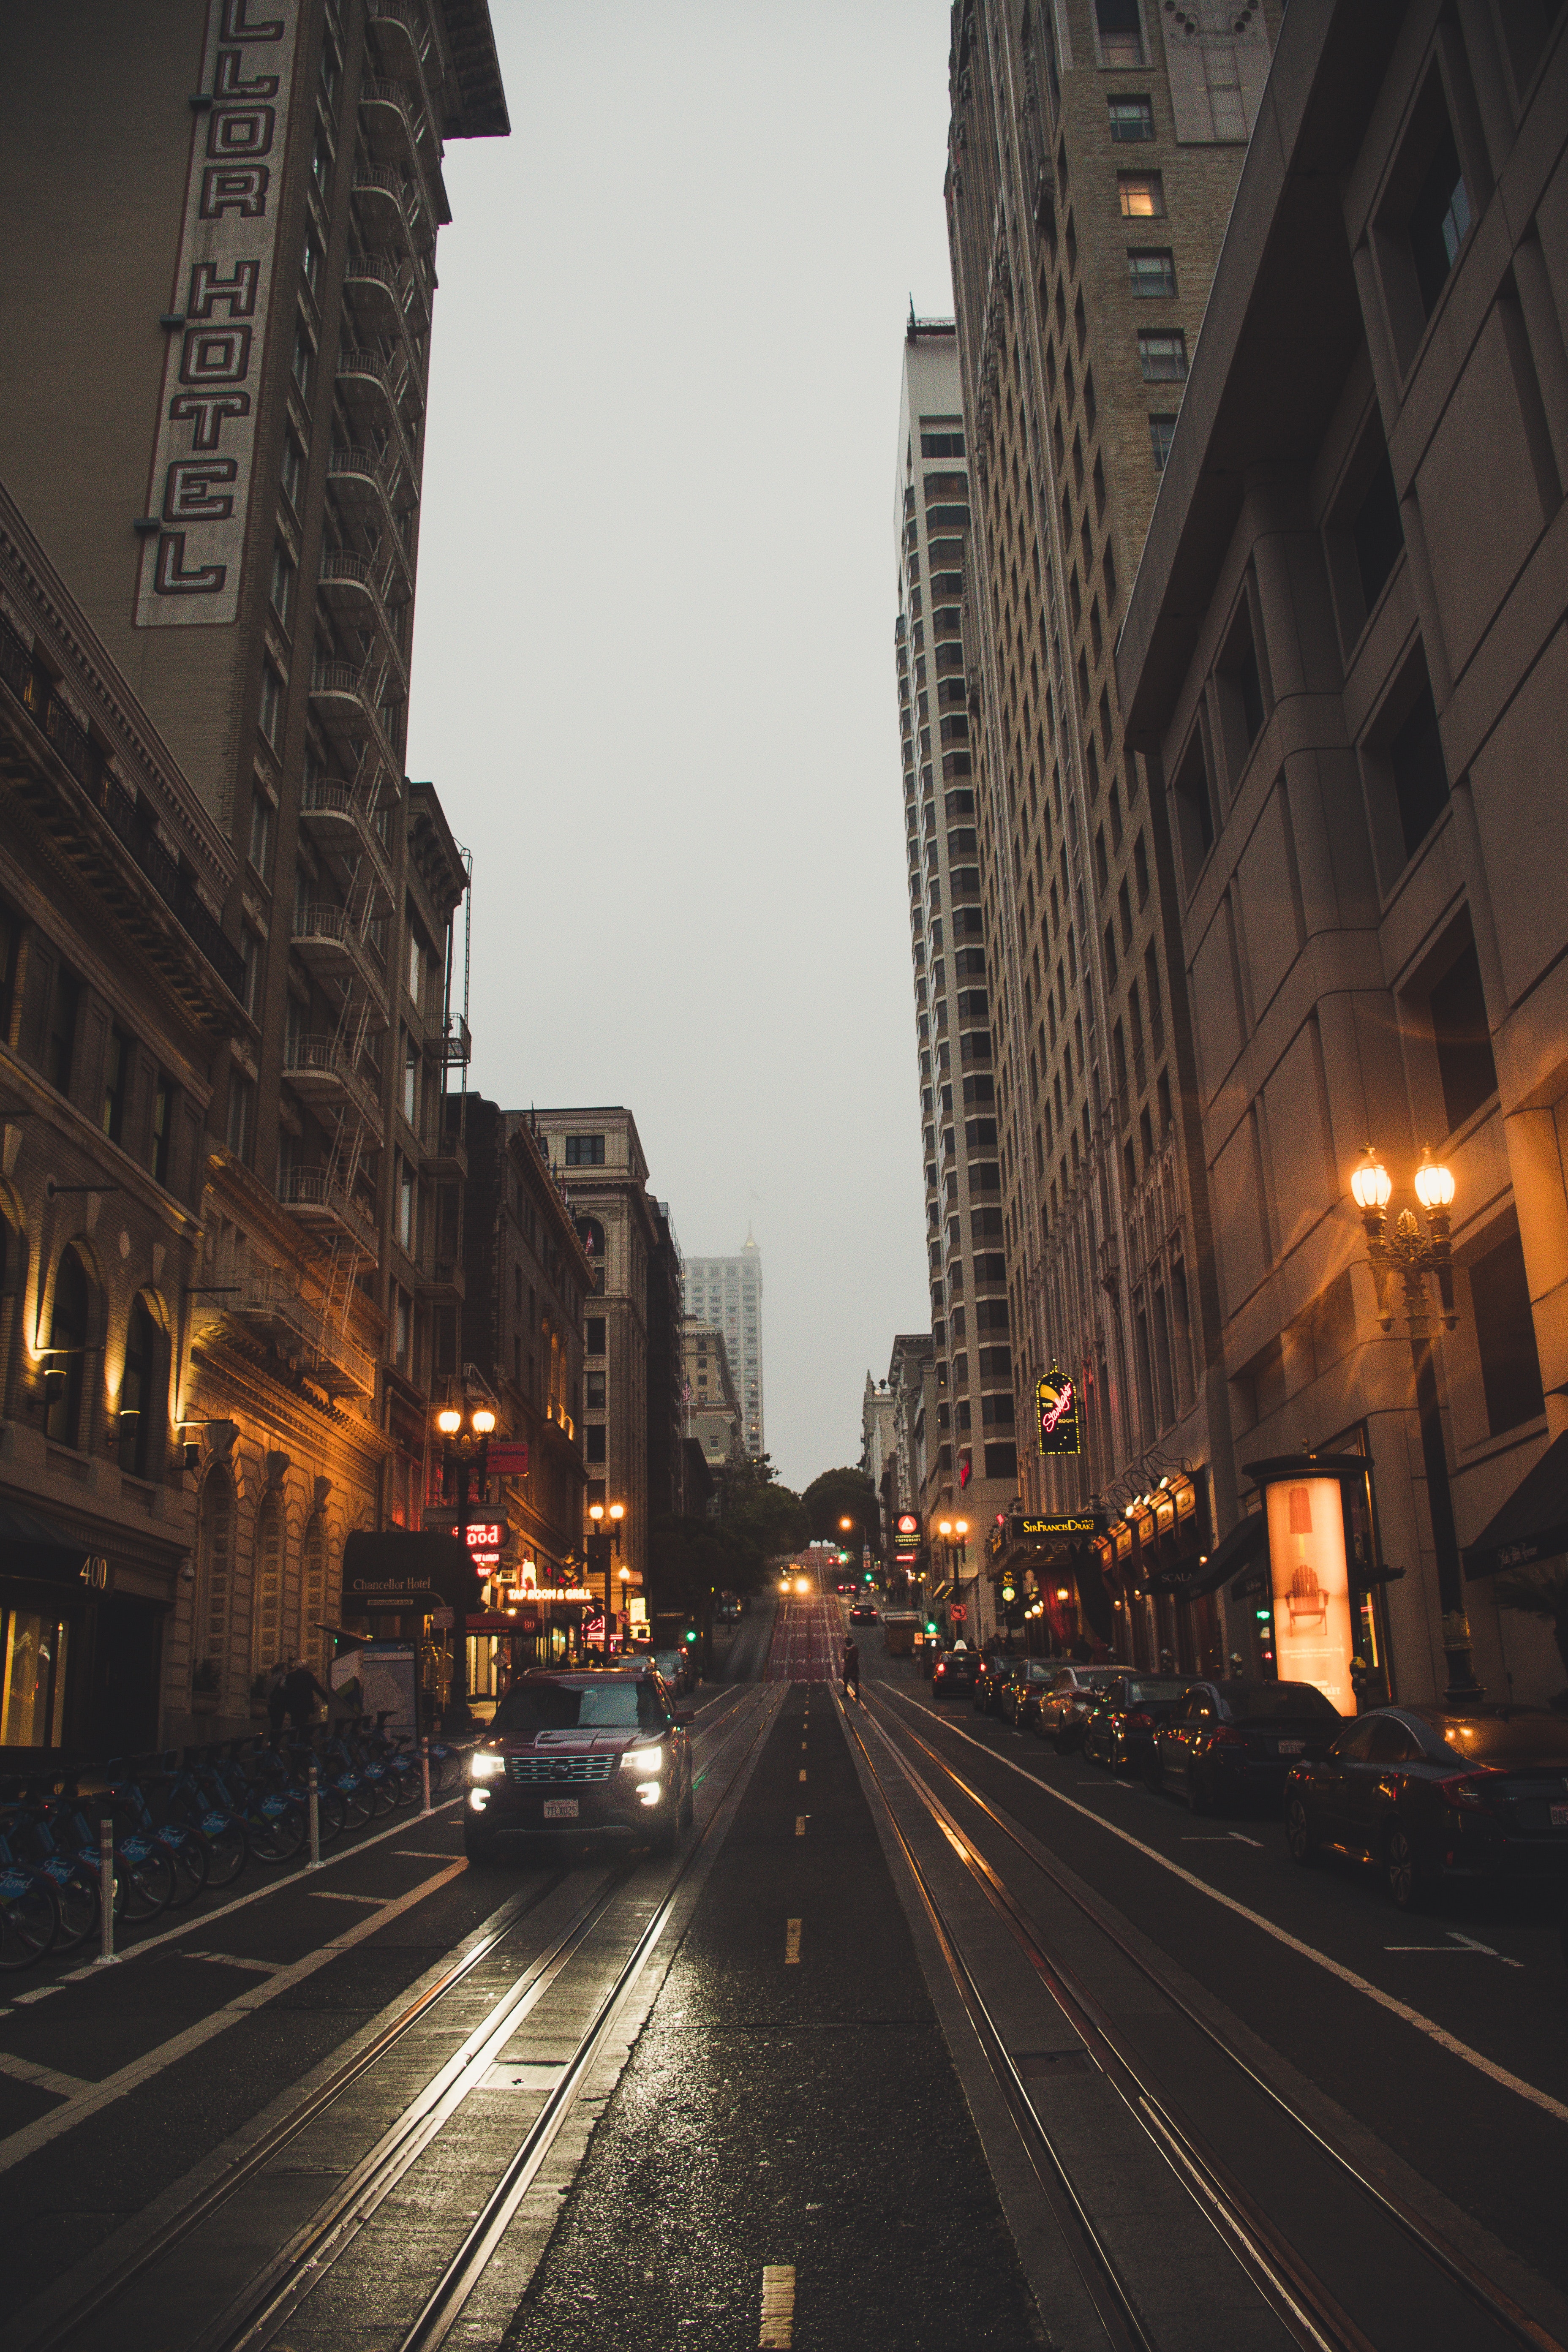
urban area, city, metropolitan area, metropolis, street, human settlement, sky, night, road, downtown, town, architecture, landmark, atmospheric phenomenon, skyscraper, morning, lane, building, lighting, thoroughfare, infrastructure, snapshot, cityscape, evening, neighbourhood, traffic, line, tree, road surface, tower block, dusk, street light, pedestrian, winter, nonbuilding structure, light fixture